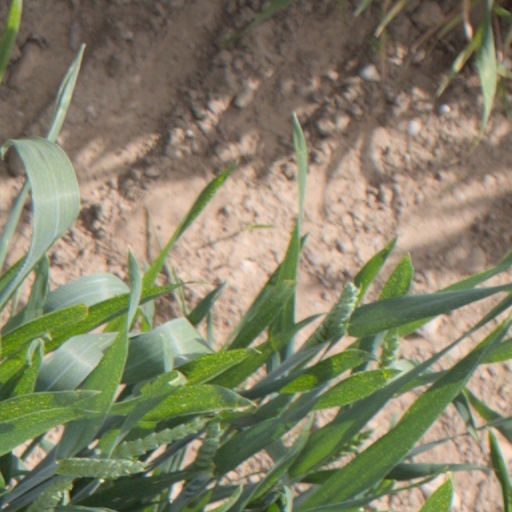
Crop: wheat